Western Australian Museum

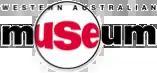
Old Western Australian Museum logo

On Museums day in 2012, the Barnett State Government pledged to build a new museum at the Perth Cultural Centre at a cost of , equivalent to in , for completion by 2019–20. The Western Australian Museum – Perth site closed temporarily from 18 June 2016 until 2020 to construct the New Museum for WA, designed by OMA and Hassell.